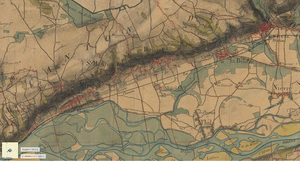
Échelle initiale: 1/80 000 Échelle du détail: 1/34 110
La Côtière — prononcé ko.tjɛʁ — ou Côtière de l'Ain est une région naturelle située au sud-ouest du département de l'Ain, en France. Elle est longée par un coteau long d'une quarantaine de kilomètres, commençant avec le balcon de la Croix-Rousse et se terminant à Meximieux. La région s'articule autour de ses trois principales villes : Miribel, Montluel et Meximieux. La Côtière se trouve administrativement dans l'arrondissement de Bourg-en-Bresse. Par ailleurs, toutes les communes de cette région font partie de l'aire urbaine de Lyon.